Saturday Night Fever (musical)

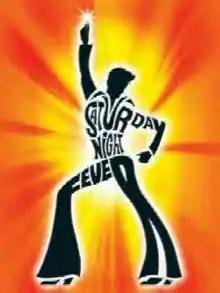
Logo

Saturday Night Fever is a 1998 jukebox musical based on the 1977 film "Saturday Night Fever". Its book is by Nan Knighton (in collaboration with Arlene Phillips, Paul Nicholas, and Robert Stigwood), and the songs mostly consist of songs that were featured in the film's soundtrack, which in turn were mostly written and performed by the Bee Gees.